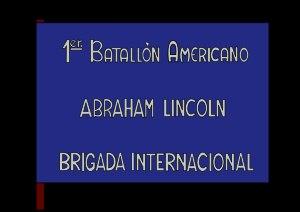
La Brigade Abraham Lincoln ou XVe Brigade internationale, a été constituée par des volontaires des États-Unis qui ont servi dans la guerre civile espagnole dans les Brigades internationales. Ils ont combattu du côté de la République espagnole contre Franco et les nationalistes.